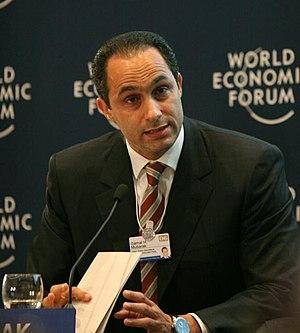
2008 en Égypte - 2009 en Égypte - 2010 en Égypte - 2011 en Égypte - 2012 en Égypte
Gamal Moubarak, de son nom arabe complet Gamal El Dīn Muhammad Hosni Sayed Mubarak, né le 27 décembre 1963, est un homme d'affaires égyptien. C'est le plus jeune des deux fils de l'ancien chef de l'État égyptien d'Hosni Moubarak, ancien Président de la République d'Égypte de 1981 au 11 février 2011, et de Suzanne Moubarak, ex-première dame de l'Égypte.